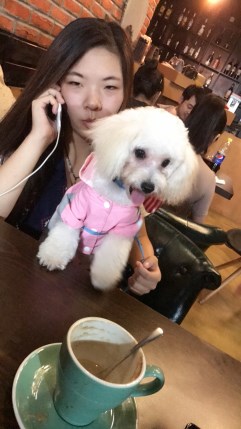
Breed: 3083-n000117-Bichon_Frise